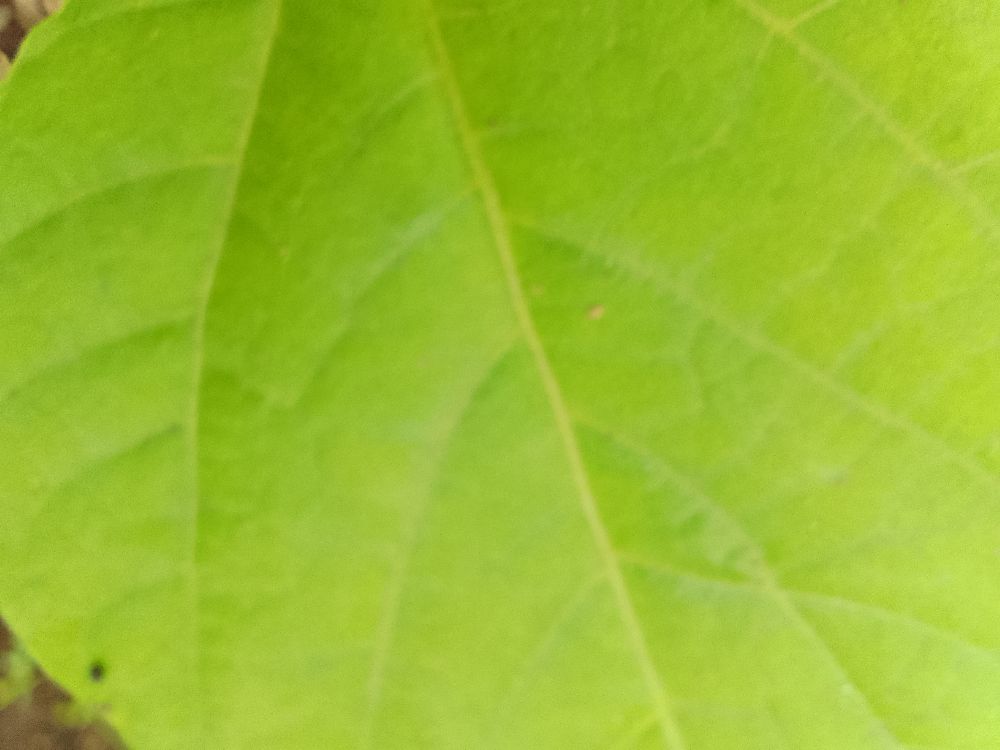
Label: healthy